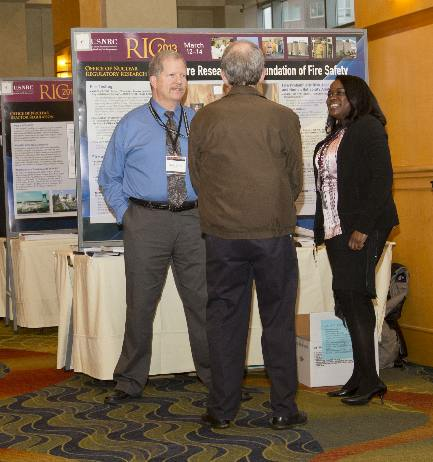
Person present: Yes